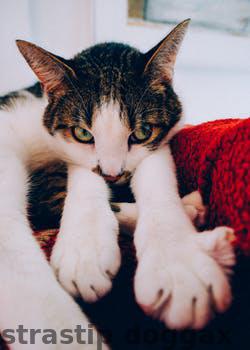
Label: Watermark